Gujarat Secondary and Higher Secondary Education Board

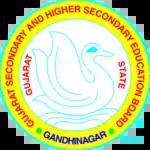
Logo of the Gujarat Secondary and Higher Secondary Education Board

The Gujarat Secondary and Higher Secondary Education Board (GSHSEB or GSEB) is a Government of Gujarat body responsible for determining the policy-related, administrative, cognitive, and intellectual direction the state's secondary and higher secondary educational system takes.